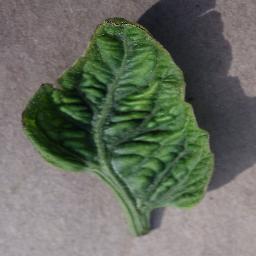
Label: Tomato___Tomato_Yellow_Leaf_Curl_Virus